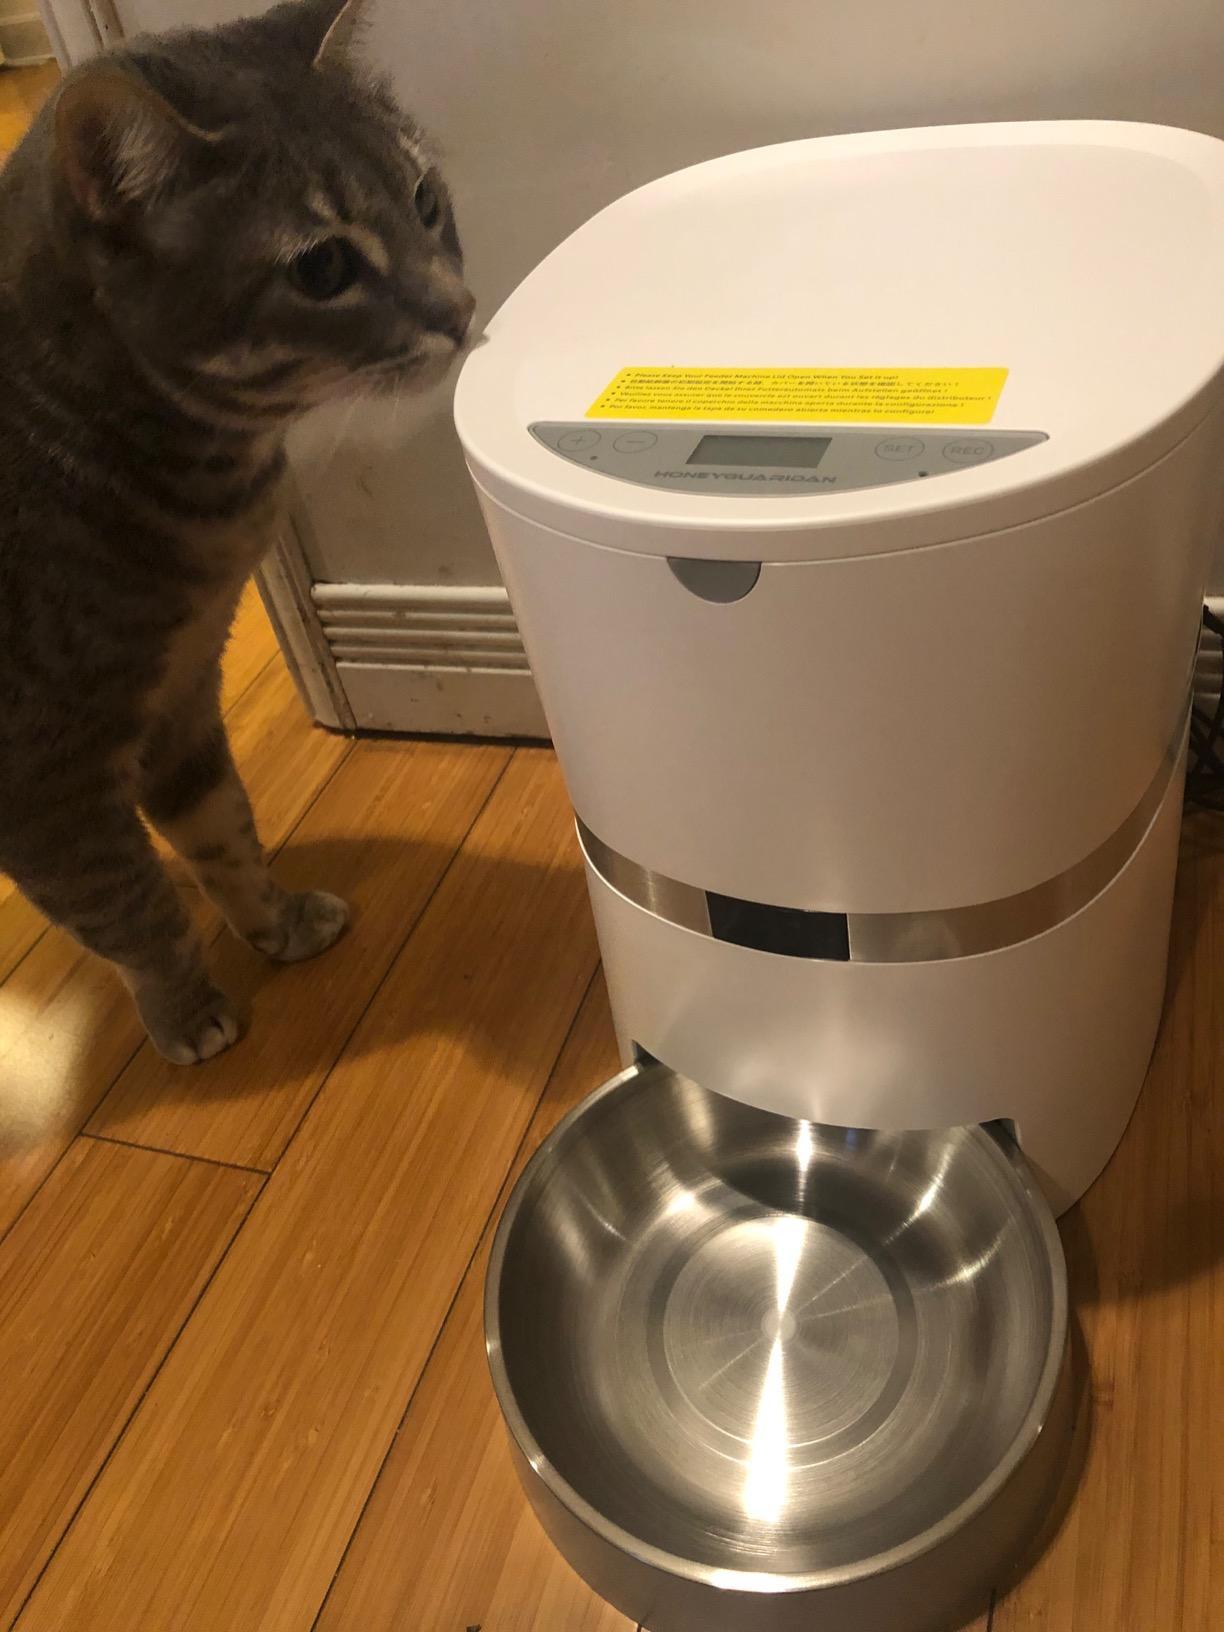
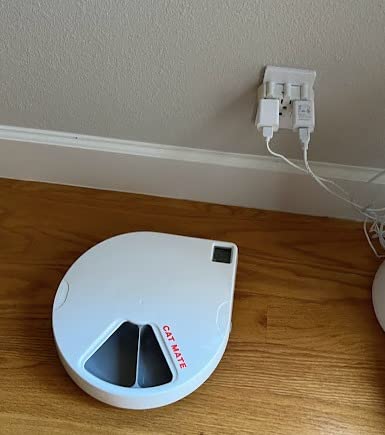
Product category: items_feeder
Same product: no